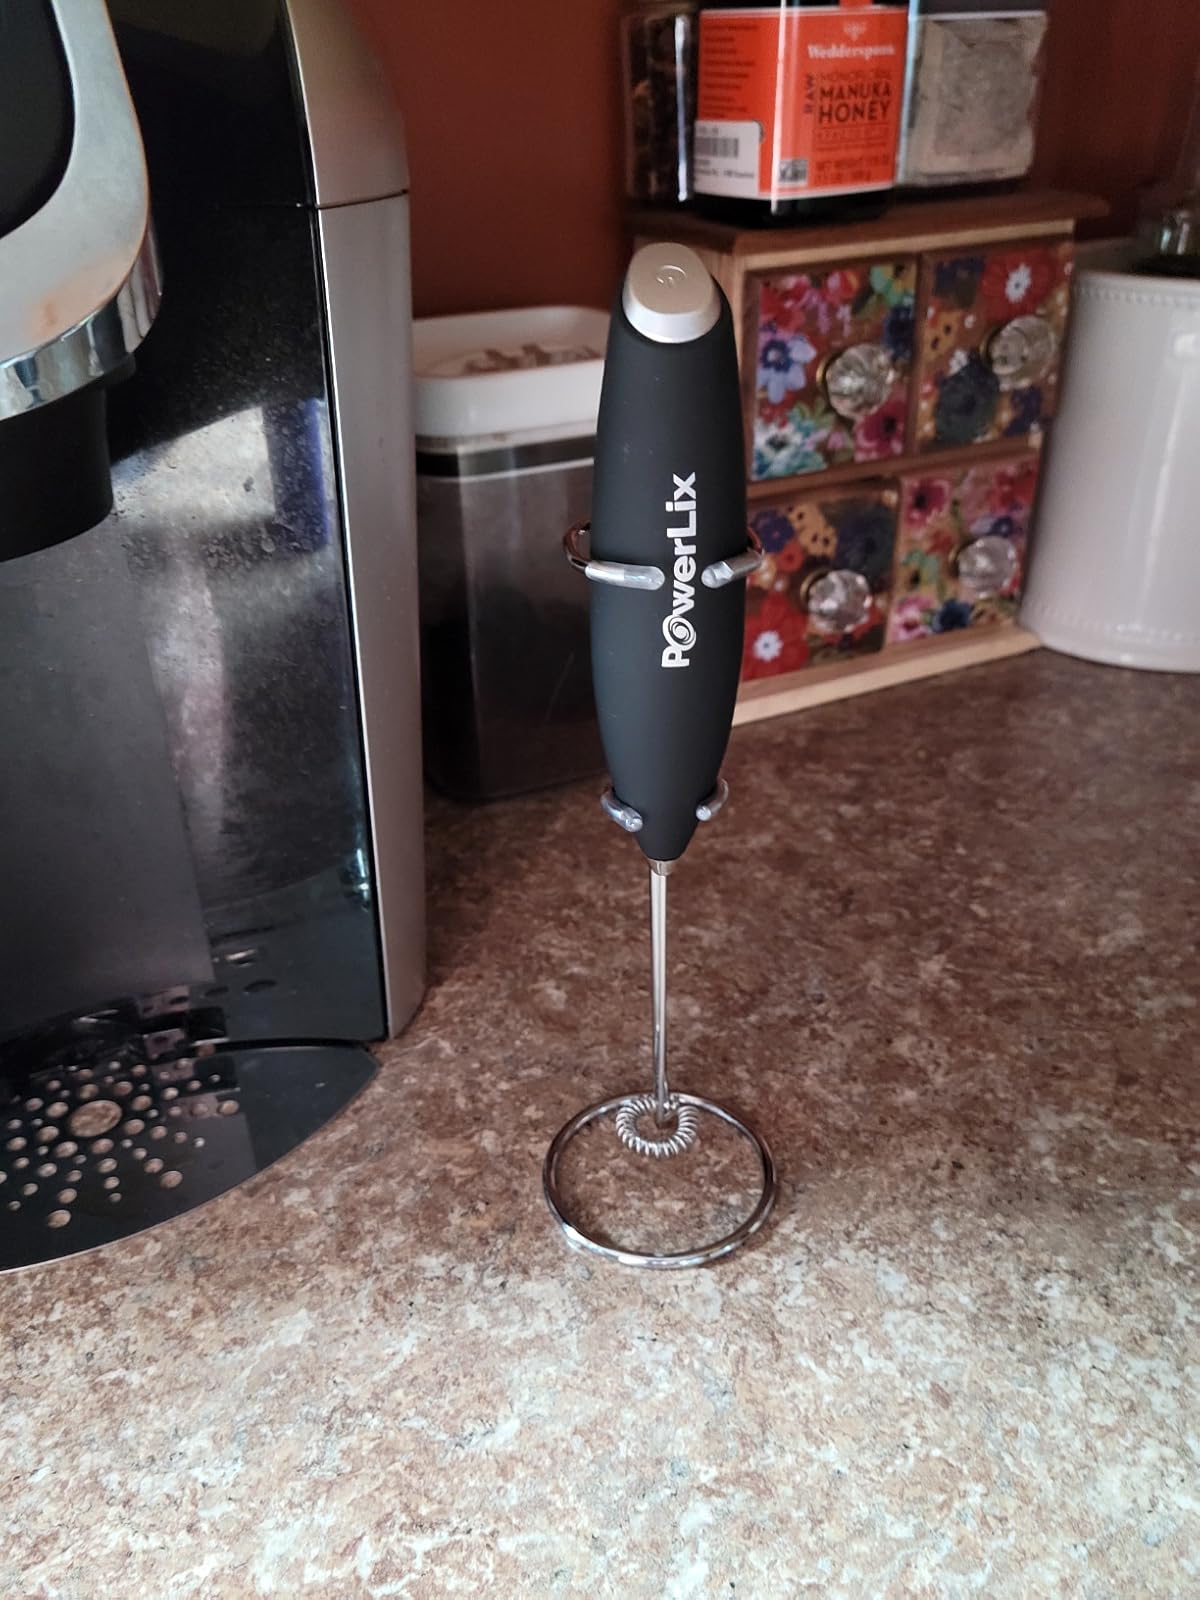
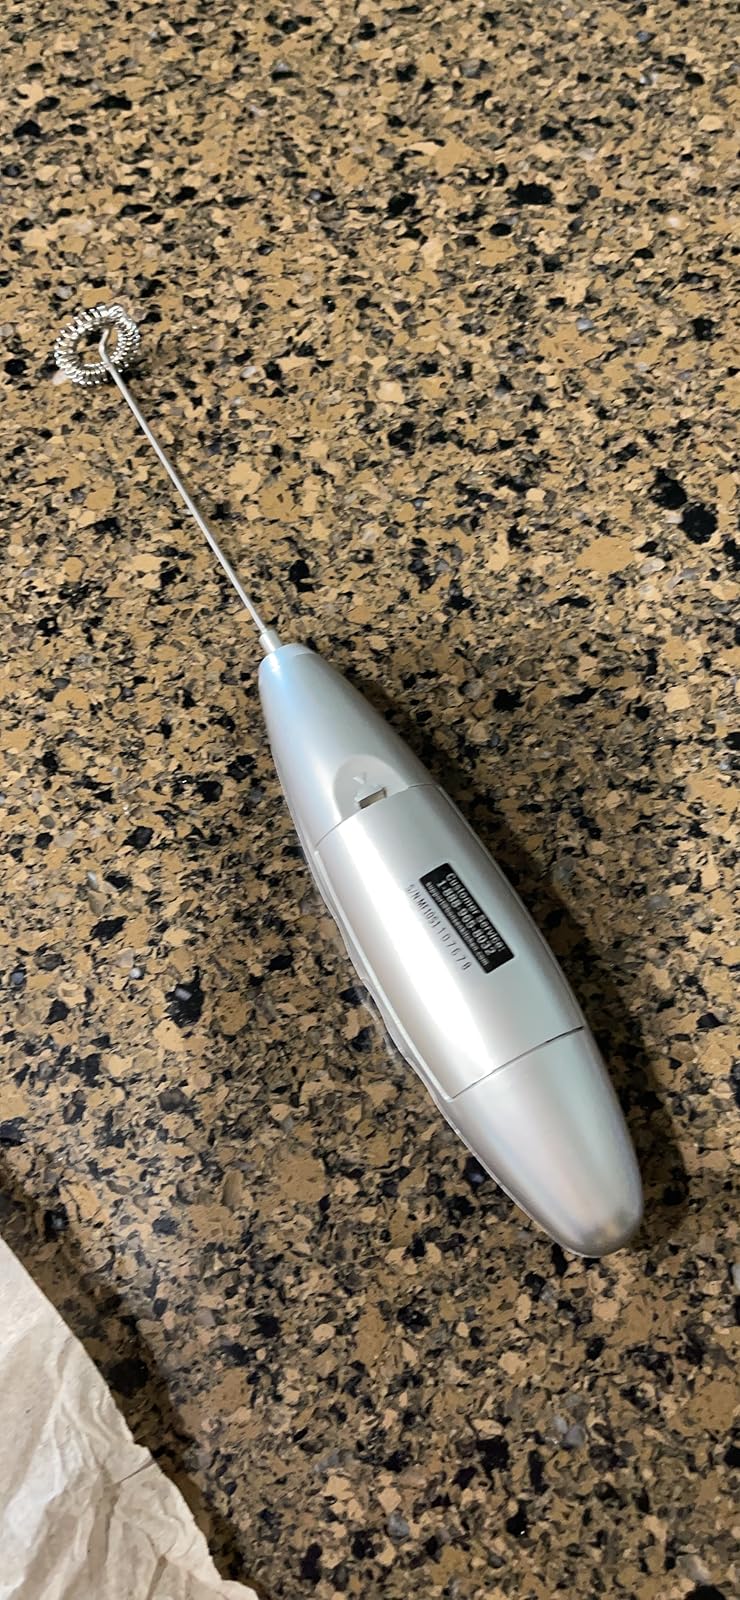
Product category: items_mixer
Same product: no